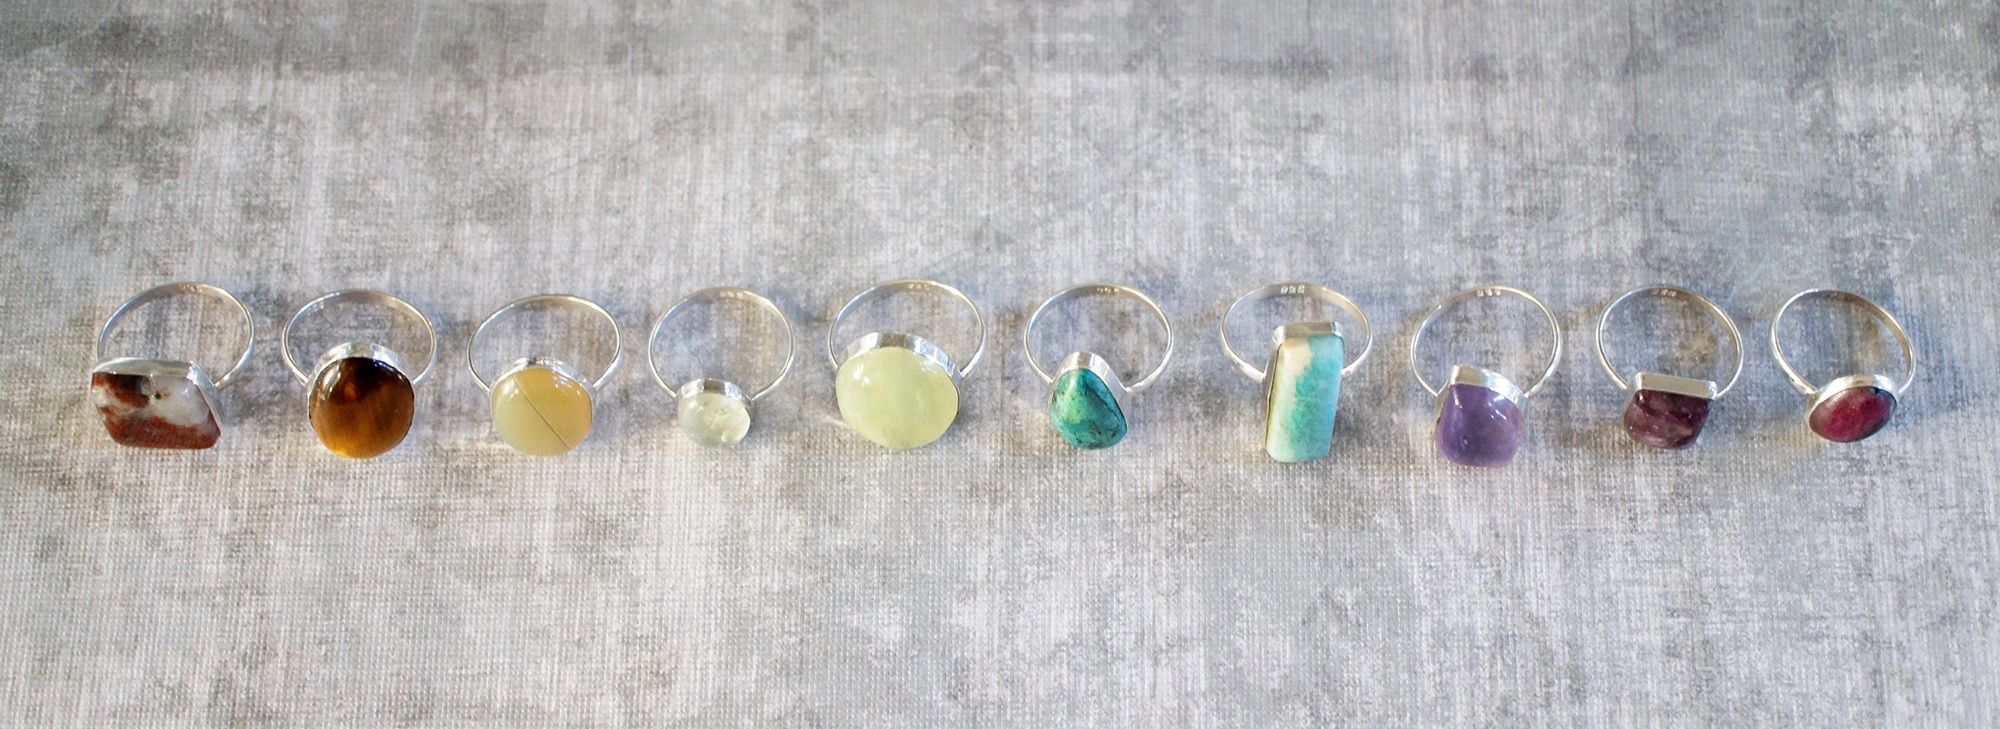
stone, colorful, bead, jewelry, jewellery, jewel, art, silver, earrings, jasper, handmade, amethyst, crystal, rings, sterling, gemstone, quartz, gems, agate, settings, semiprecious, bezel, gemstones, cabochon, jewelry making, fashion accessory